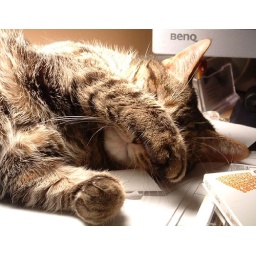
Actually she sleeps under my desk lamp for warmth, but I guess it's too bright for her!